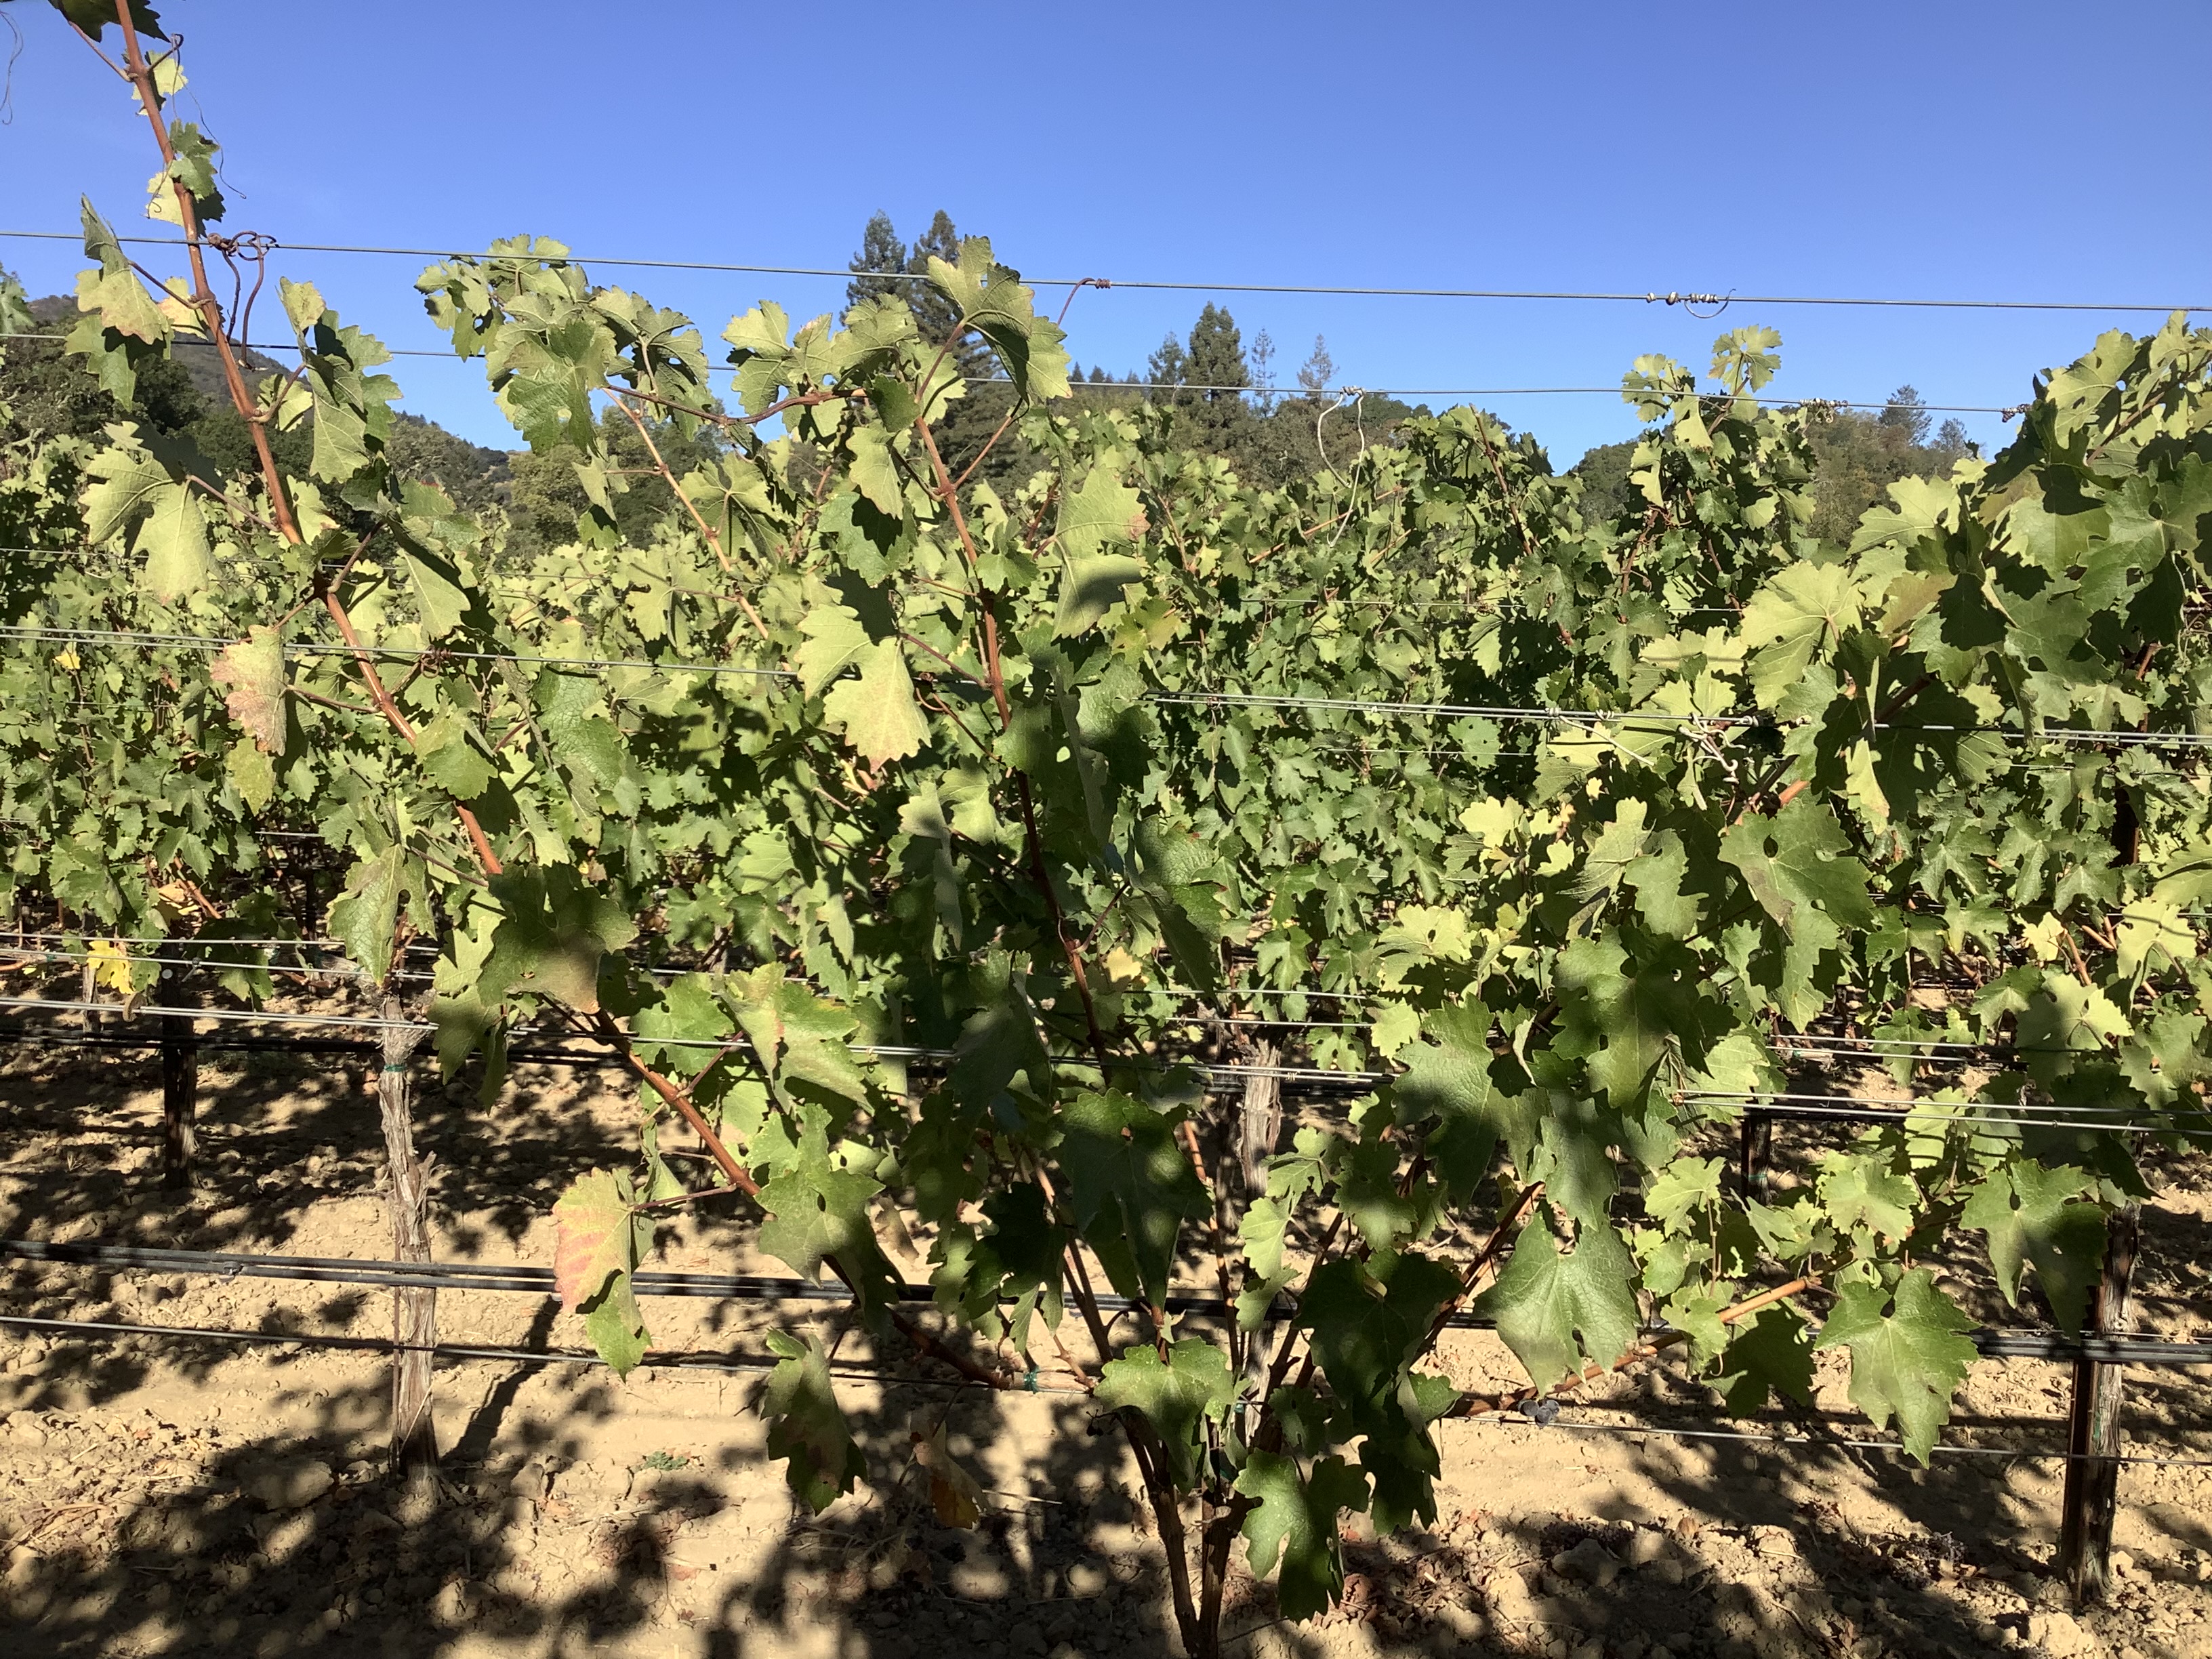
Label: No Virus